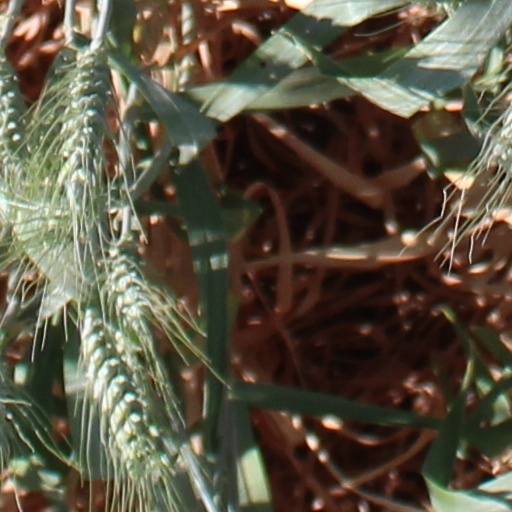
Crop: wheat